Bremen Football Association

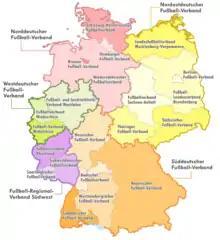
DFB, its five regional and 21 state associations

The "BFV" is also part of the Northern German Football Association, one of five regional federations in Germany. The other members of the regional association are the Hamburg Football Association, the Lower Saxony Football Association and the Schleswig-Holstein Football Association.